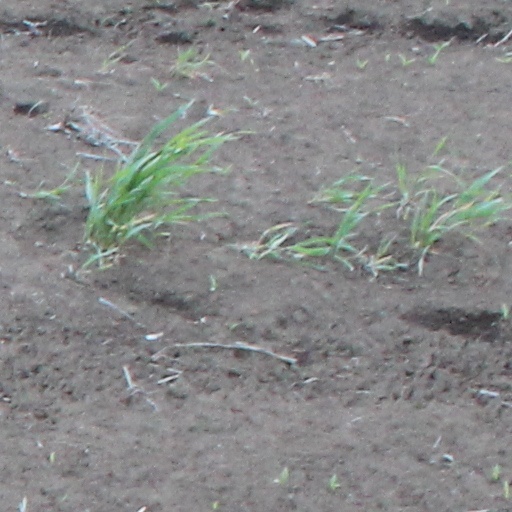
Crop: wheat